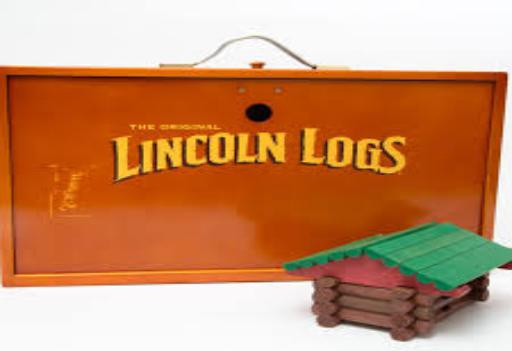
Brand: lincoln logs
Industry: Leisure